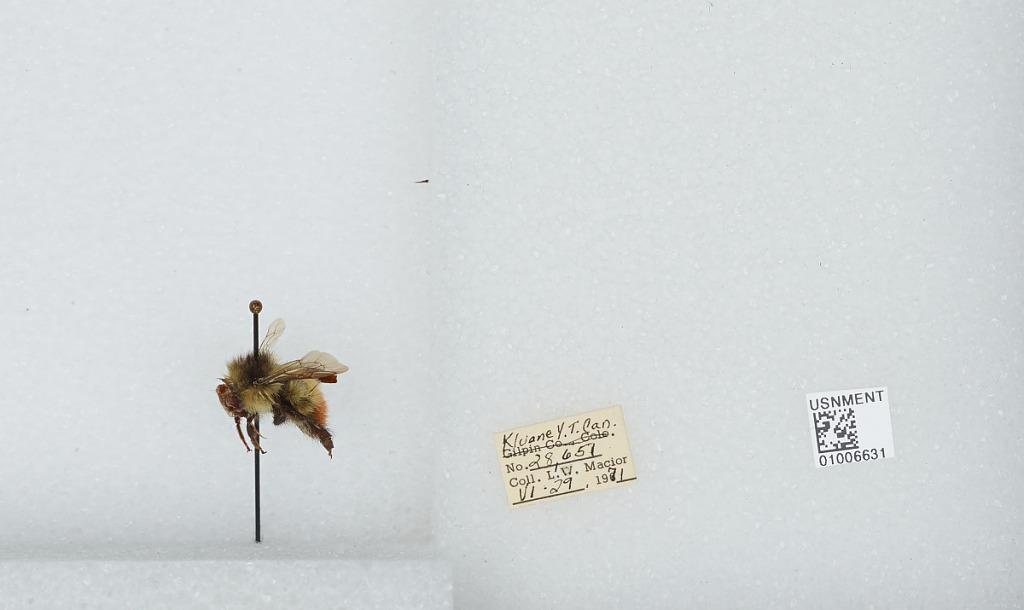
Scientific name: Bombus (Pyrobombus) flavifrons Cresson
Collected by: L. Macior
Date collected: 1971-6-29
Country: Canada
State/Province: Yukon Territory
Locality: Kluane
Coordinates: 60.75, -139.5